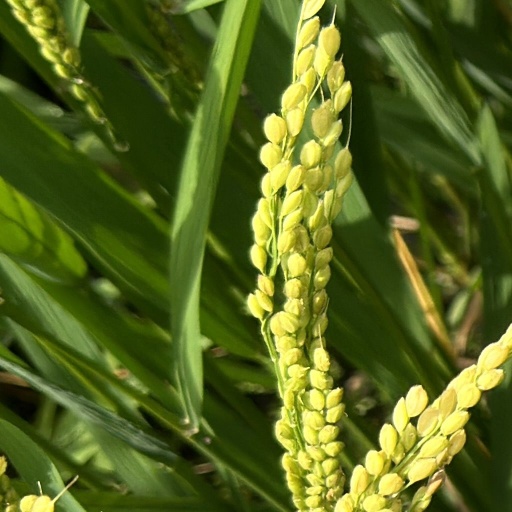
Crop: rice